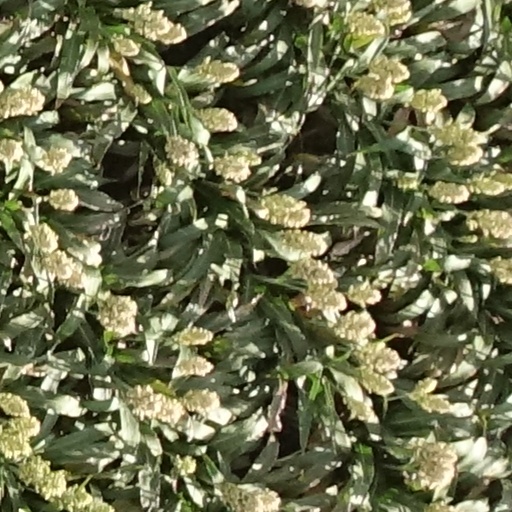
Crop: sorghum